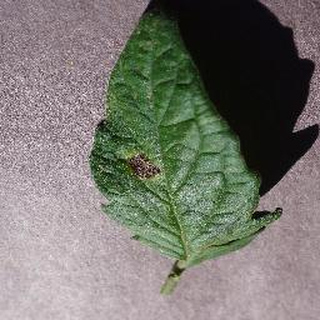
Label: tomato_early_blight